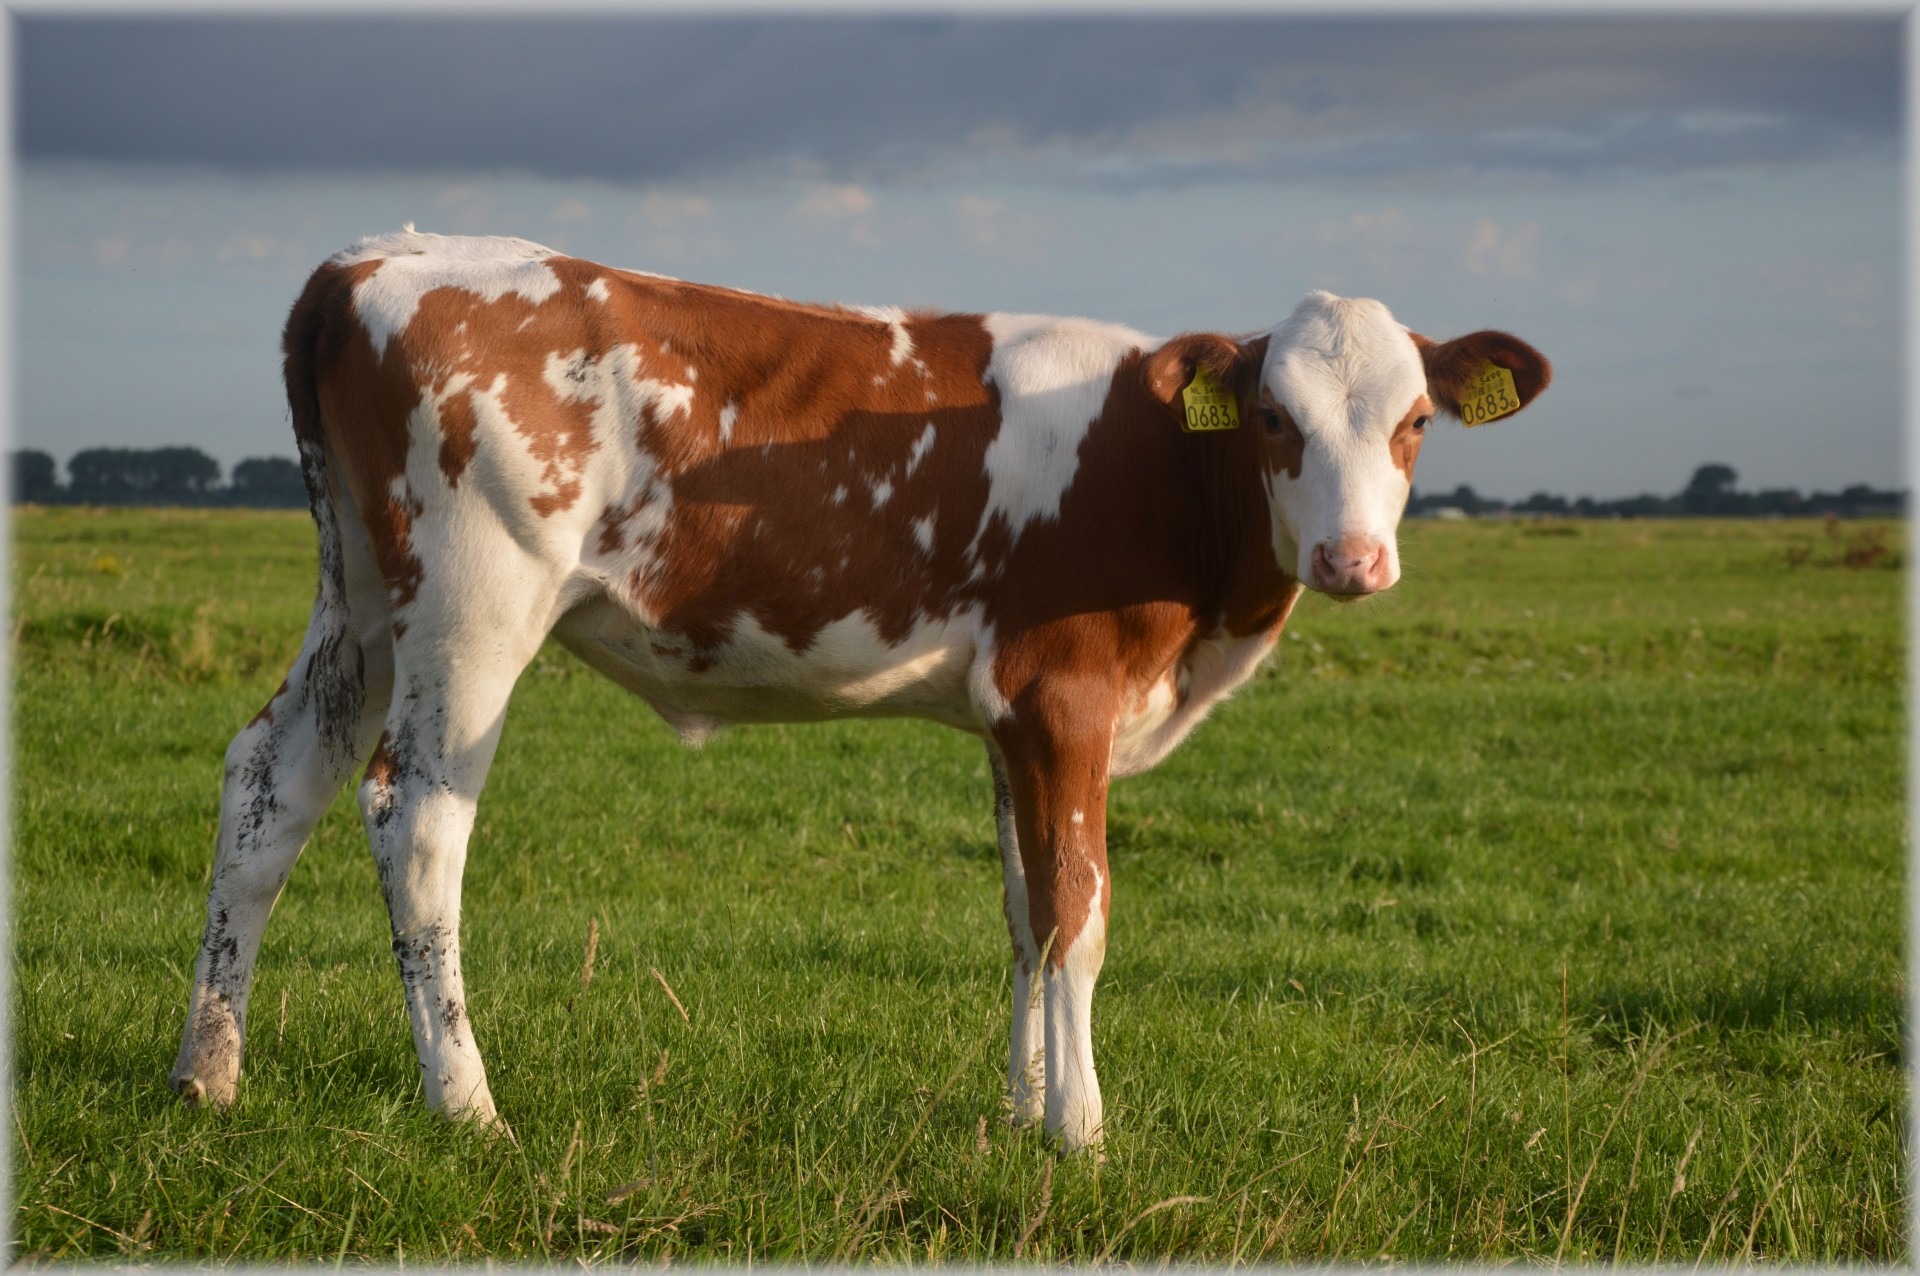
grass, field, farm, meadow, prairie, cow, cattle, pasture, grazing, mammal, fauna, calf, bull, grassland, habitat, curious, dairy cow, cattle like mammal, texas longhorn, exuberant